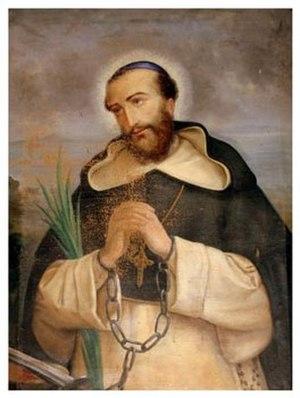
Valentin Berrio Ochoa est un dominicain espagnol martyrisé sous le règne de l'empereur Tự Đức et canonisé par Jean-Paul II en même temps que les autres martyrs du Viêt-Nam le 19 juin 1988.